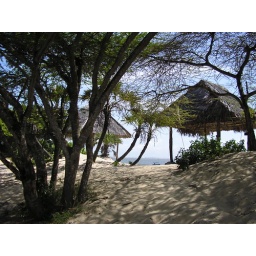
Wandering around after a wonderful BBQ fish lunch on this deserted beach